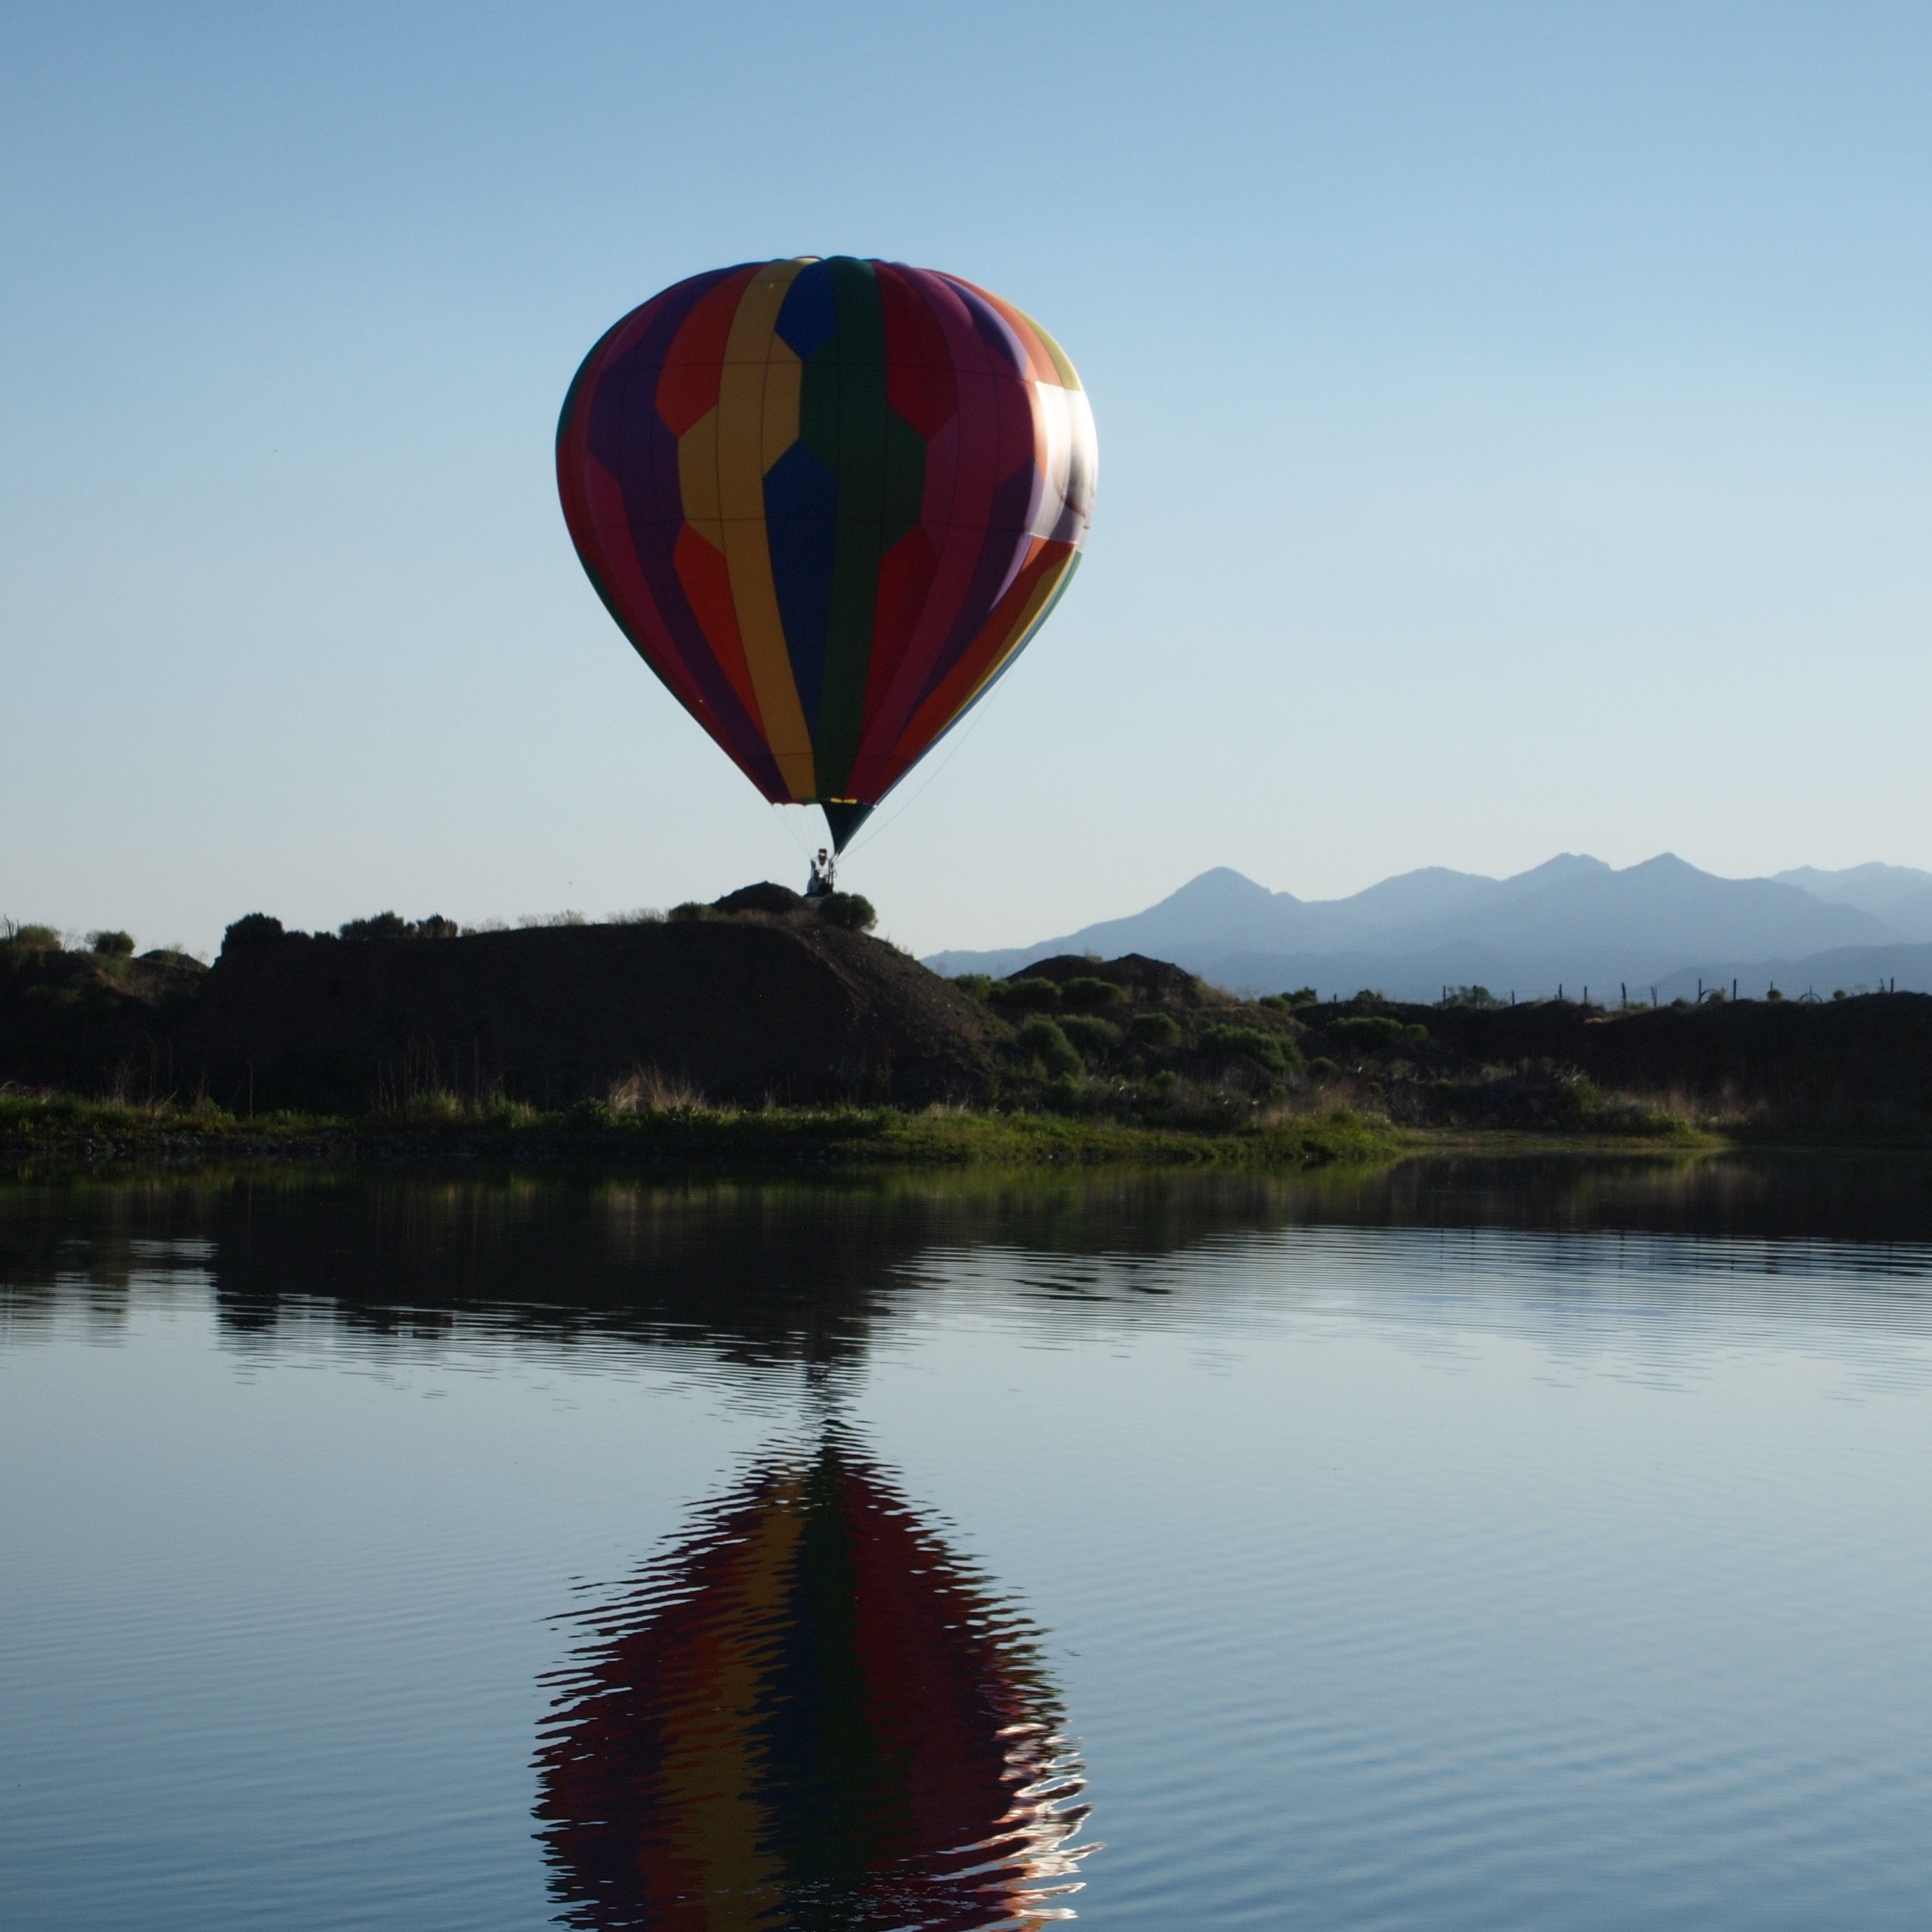
balloon, hot air balloon, aircraft, reflection, vehicle, toy, launch, festival, balloons, utah, panguitch, hot air ballooning, hot air balloons, atmosphere of earth